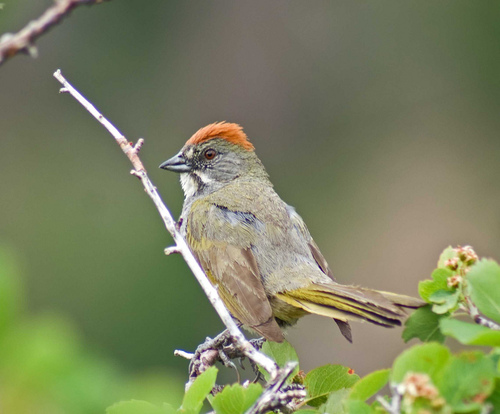
this is a greenish brown bird with a yellowish tail and a reddish orange crest on its head.
a bird with a triangular bill, orange crown, and yellow rectrices.
a brown and gray bird with an orange fuzzy crown
this bird has a orange crown and a black bill.
this bird has an orange crown, white neck, and short pointy bill.
this bird has wings that are brown and has a red crown
this bird has a orange crown as well as a brown rump
this bird is smaller, has a orange crown, the rest is a mix of brown, yellow, and white.
this bird is grey with red and has a very short beak.
this bird has a pointed black bill, with dark orange eyes.
Species: Green Tailed Towhee